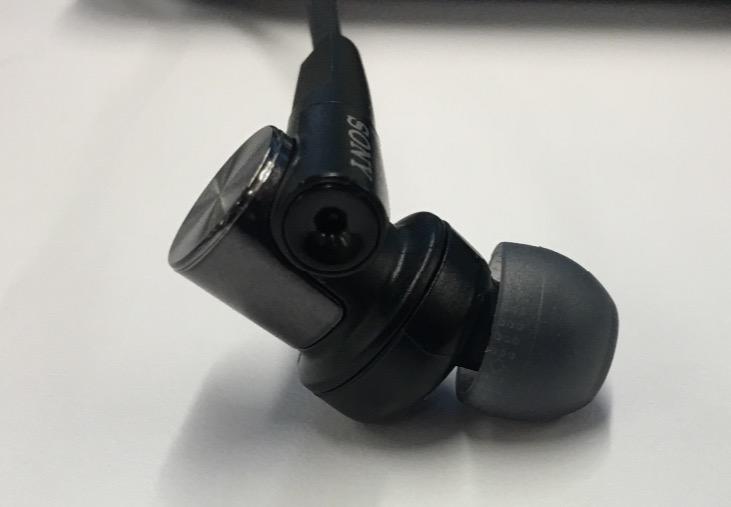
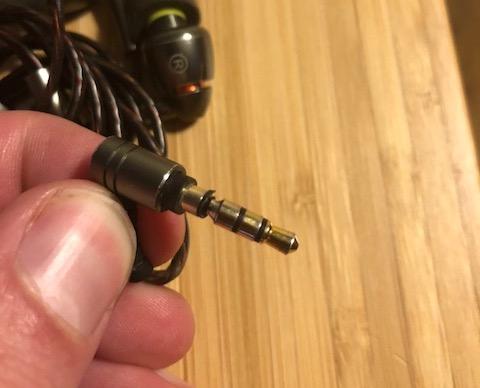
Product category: headphones
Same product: no